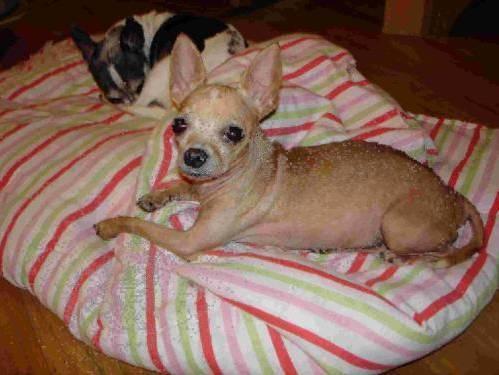
dog